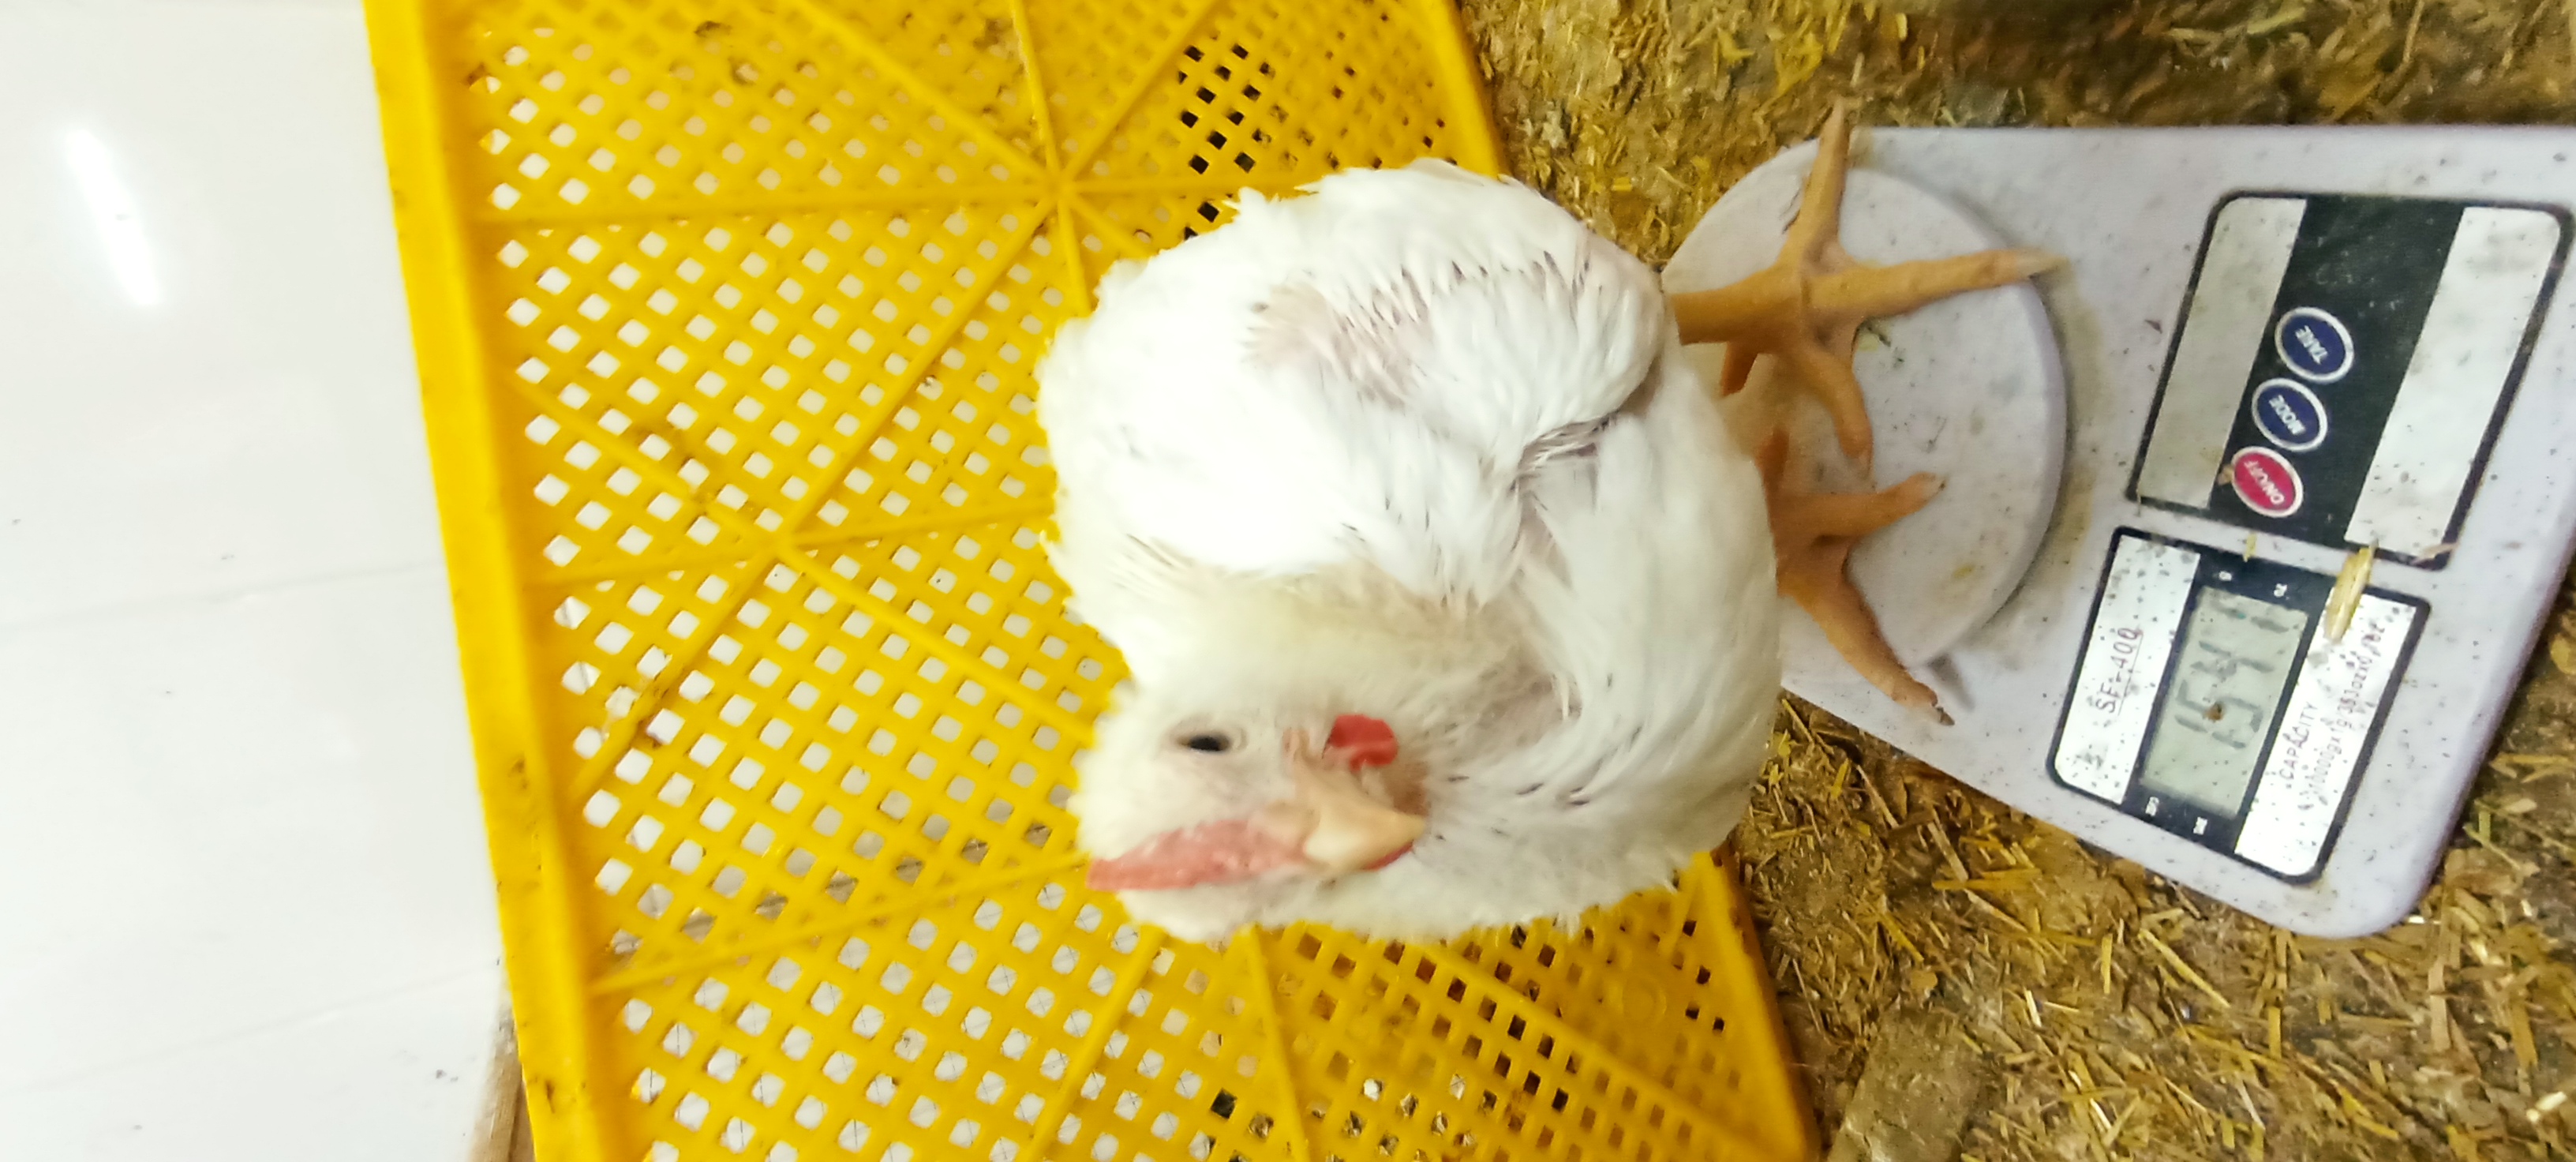
Weight: 1538 g